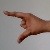
The image shows a hand gesture representing the letter 'Z' in Indian Sign Language.